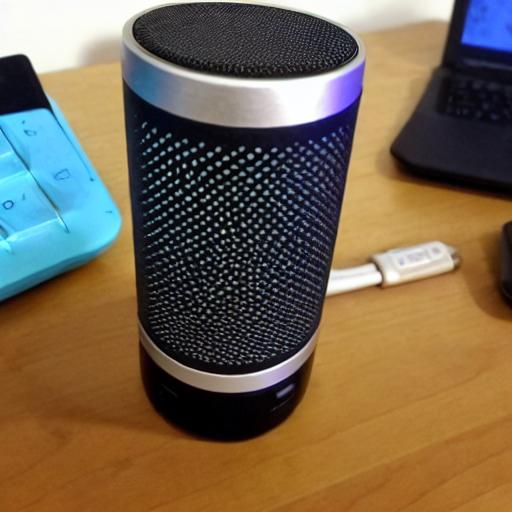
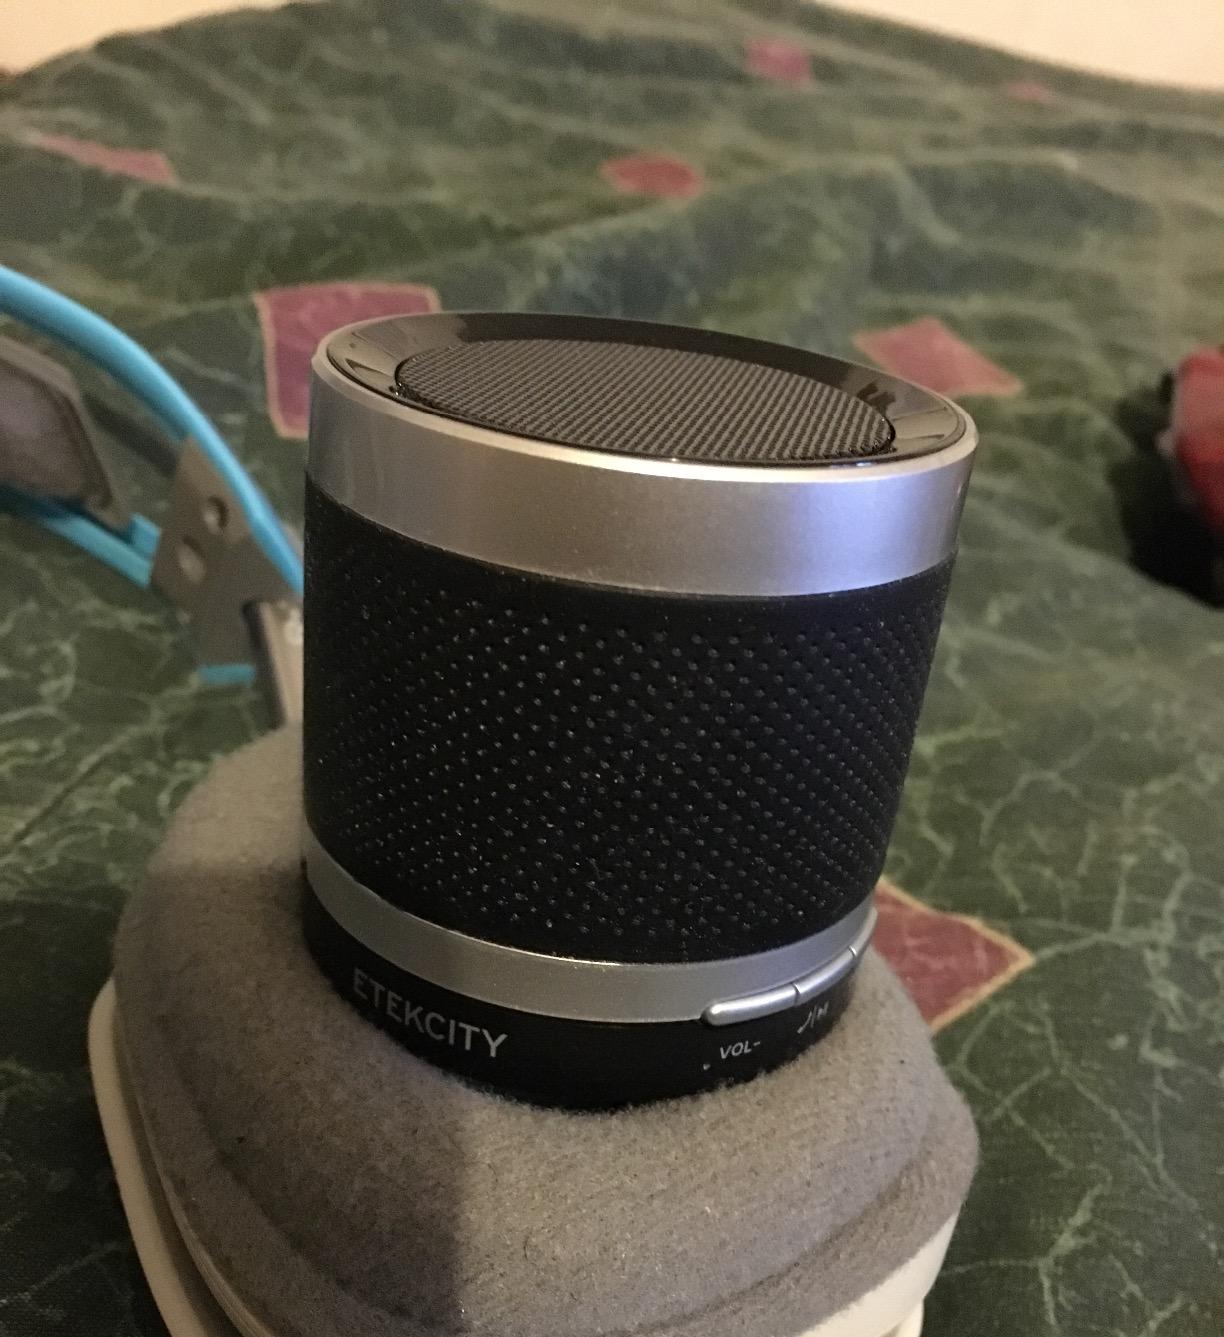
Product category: speaker
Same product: no